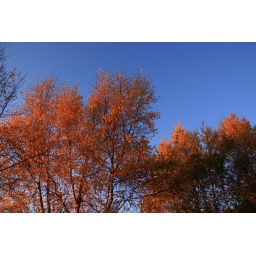
combination of yellow orange leaves and sunset hues resulted in the vivid color.